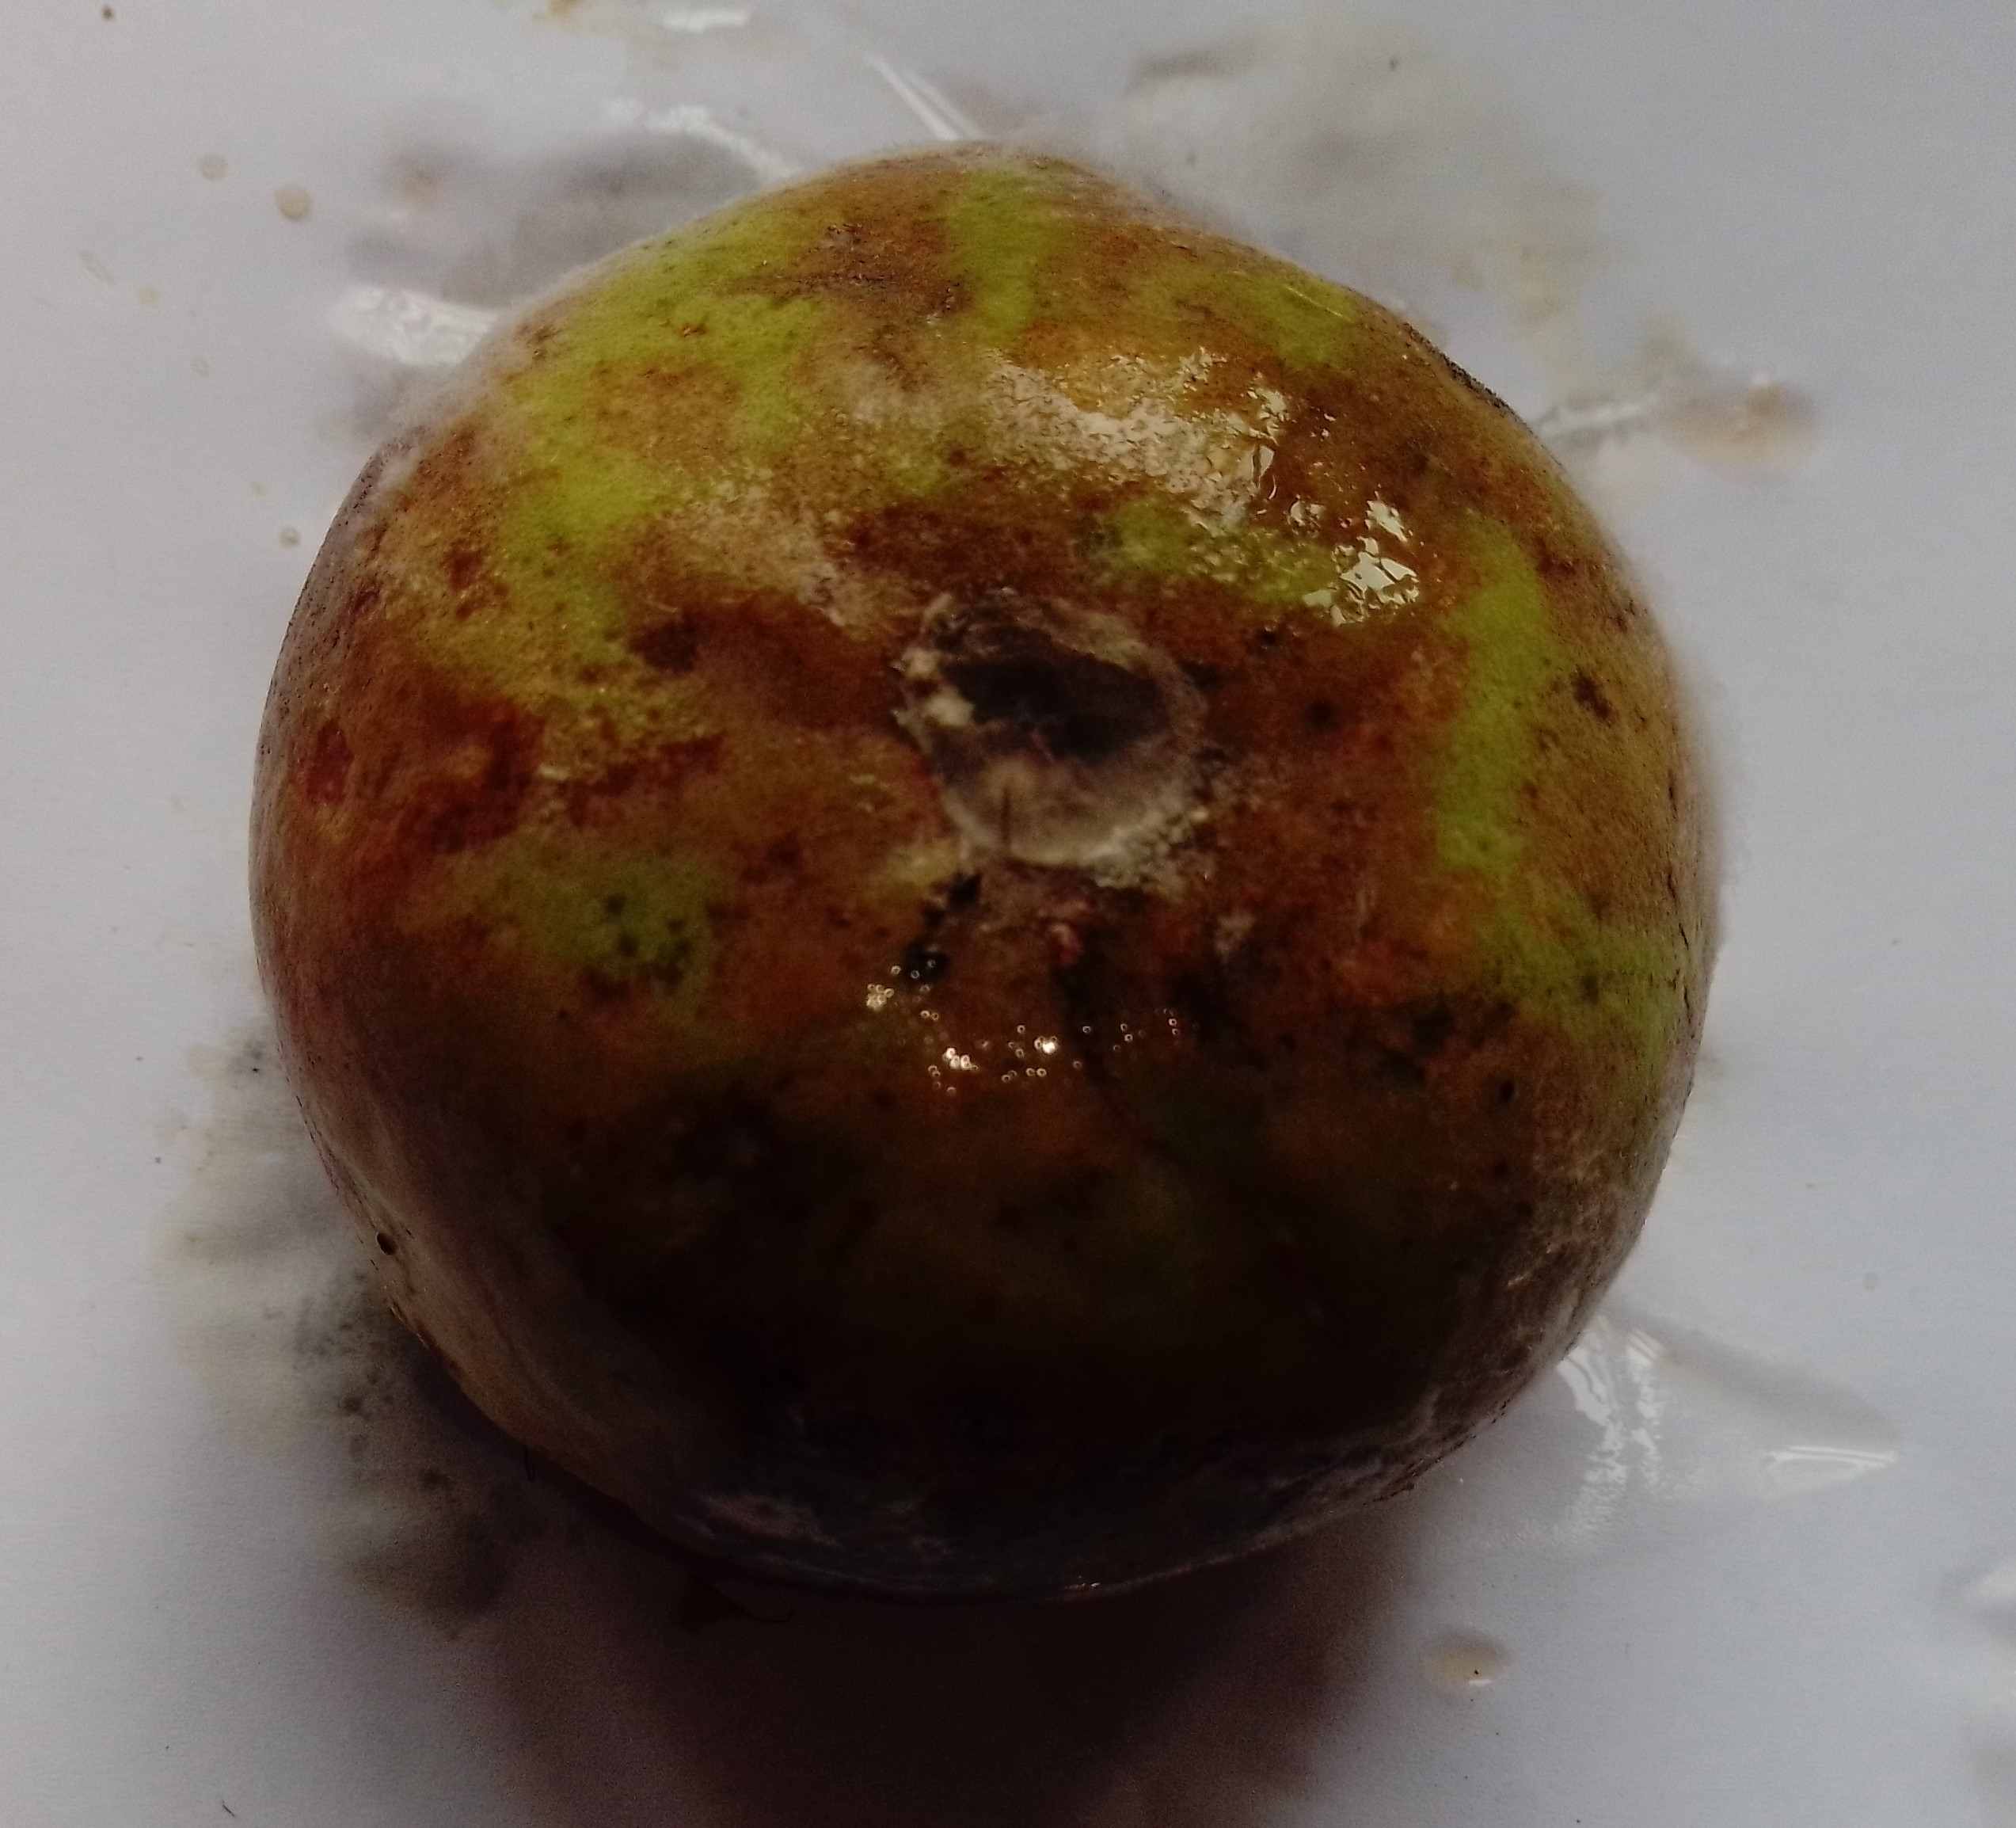
Fruit: guava
Condition: rotten